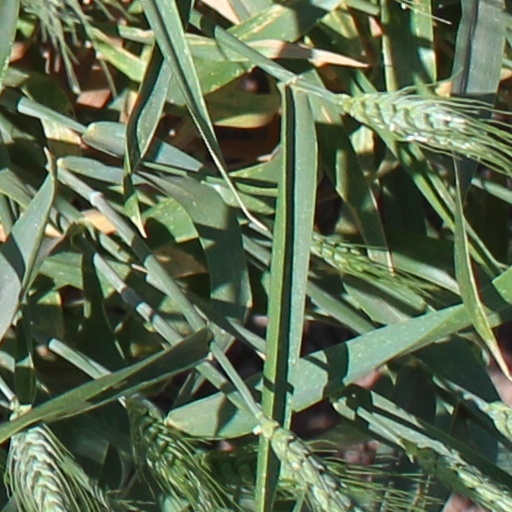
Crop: wheat